Grateloupia turuturu

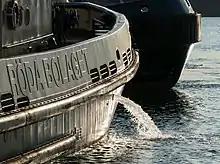
A tugboat pumping ballast water into the ocean.

One of the major means of transport for "G. turuturu’s" that enables its spread is molluscan aquaculture, or shellfish farming, this involves intentional transportation of shellfish that contains juvenile spores and/or fragments of the plant species. Transport of macroscopic spores via “stone-rafting” or drifting of fertile blades on small cobbles/rock may also occur, as well as accidental transfer on boats. Spores may also be transported in ballast water over long distances.